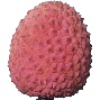
Label: Lychee 1